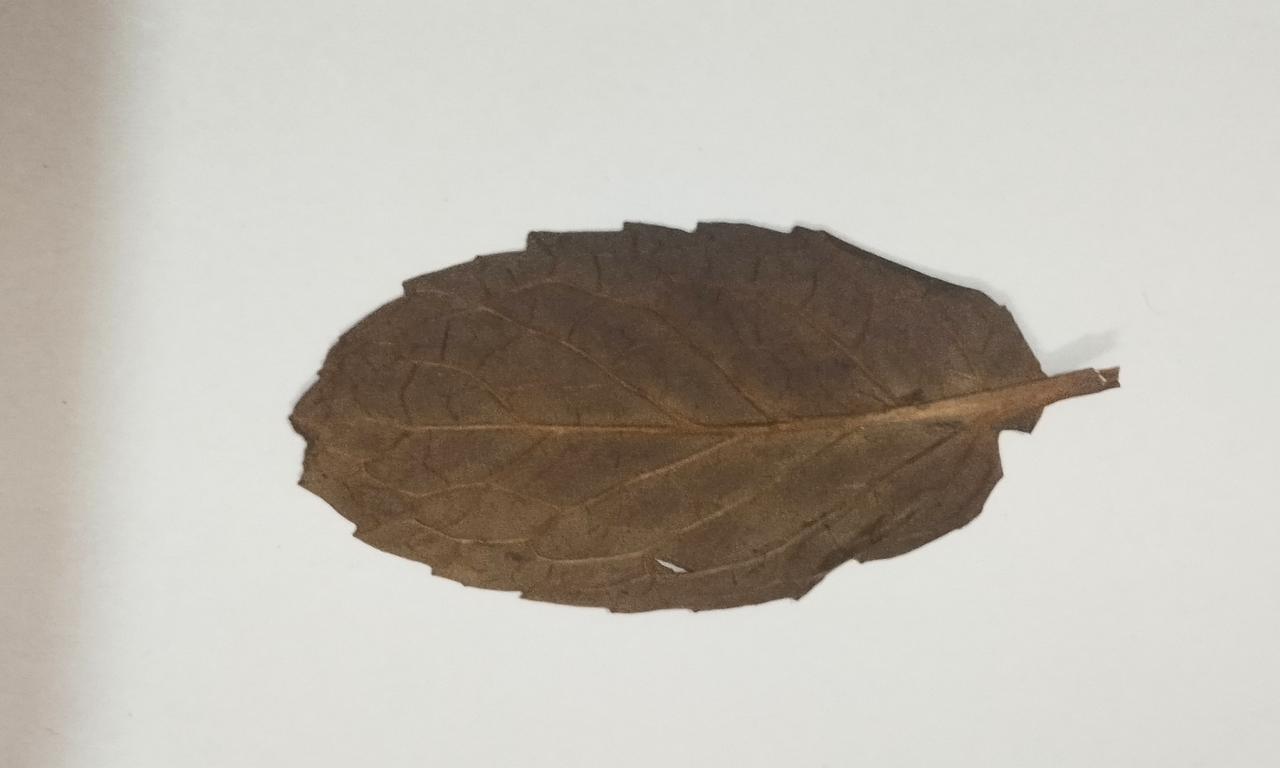
Label: Dried